Lelantine War

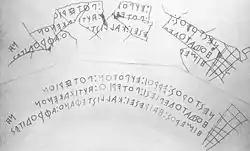
One of the oldest known Greek inscriptions, from "Nestor's Cup", a "kotyle" from the final third of the 8th century BC.

Since the conflict took place at an early point in Greek history, before historiography had developed, there are no contemporaneous written sources on the events. The few later sources and the much more copious archaeological evidence allow for a sketchy picture of the Lelantine War. However, as a result of the ambiguity of the surviving written sources, date and extent of the war are disputed among Classical scholarship. Some authors have even suggested that the war may be entirely mythical or even fictional.